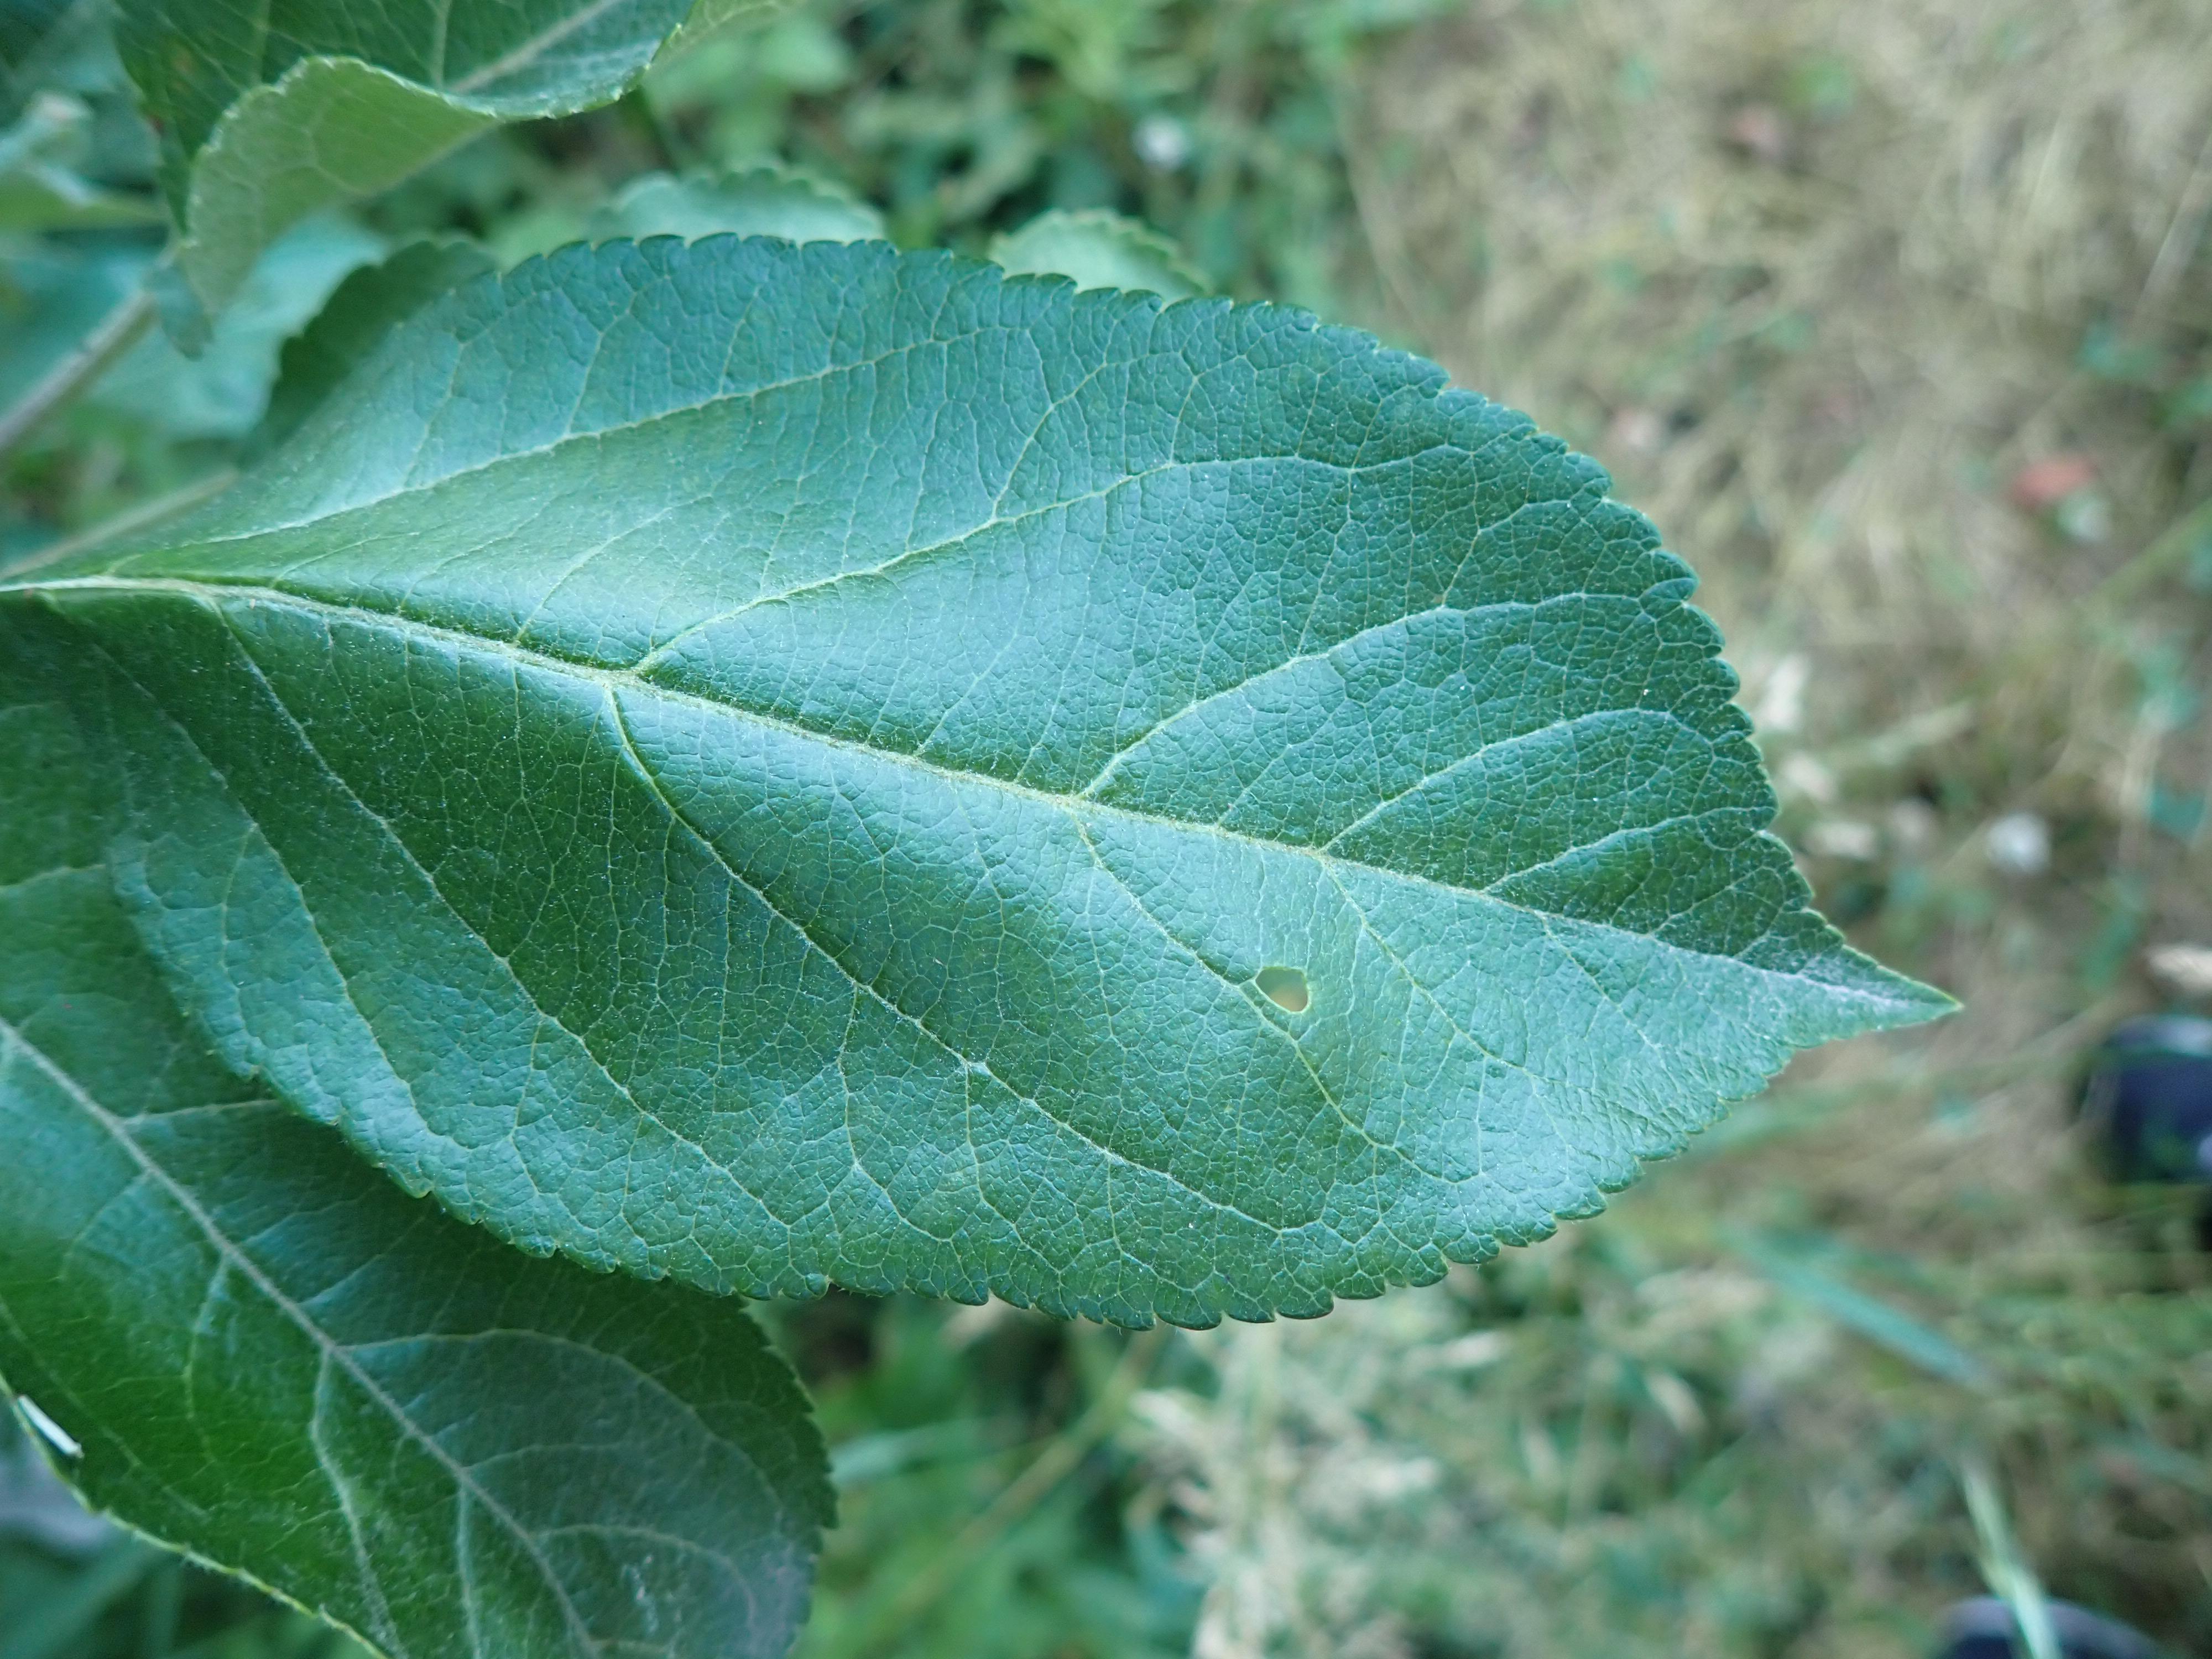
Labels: healthy